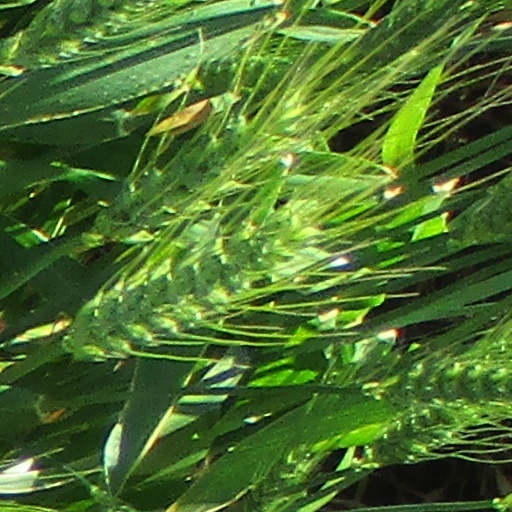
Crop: wheat